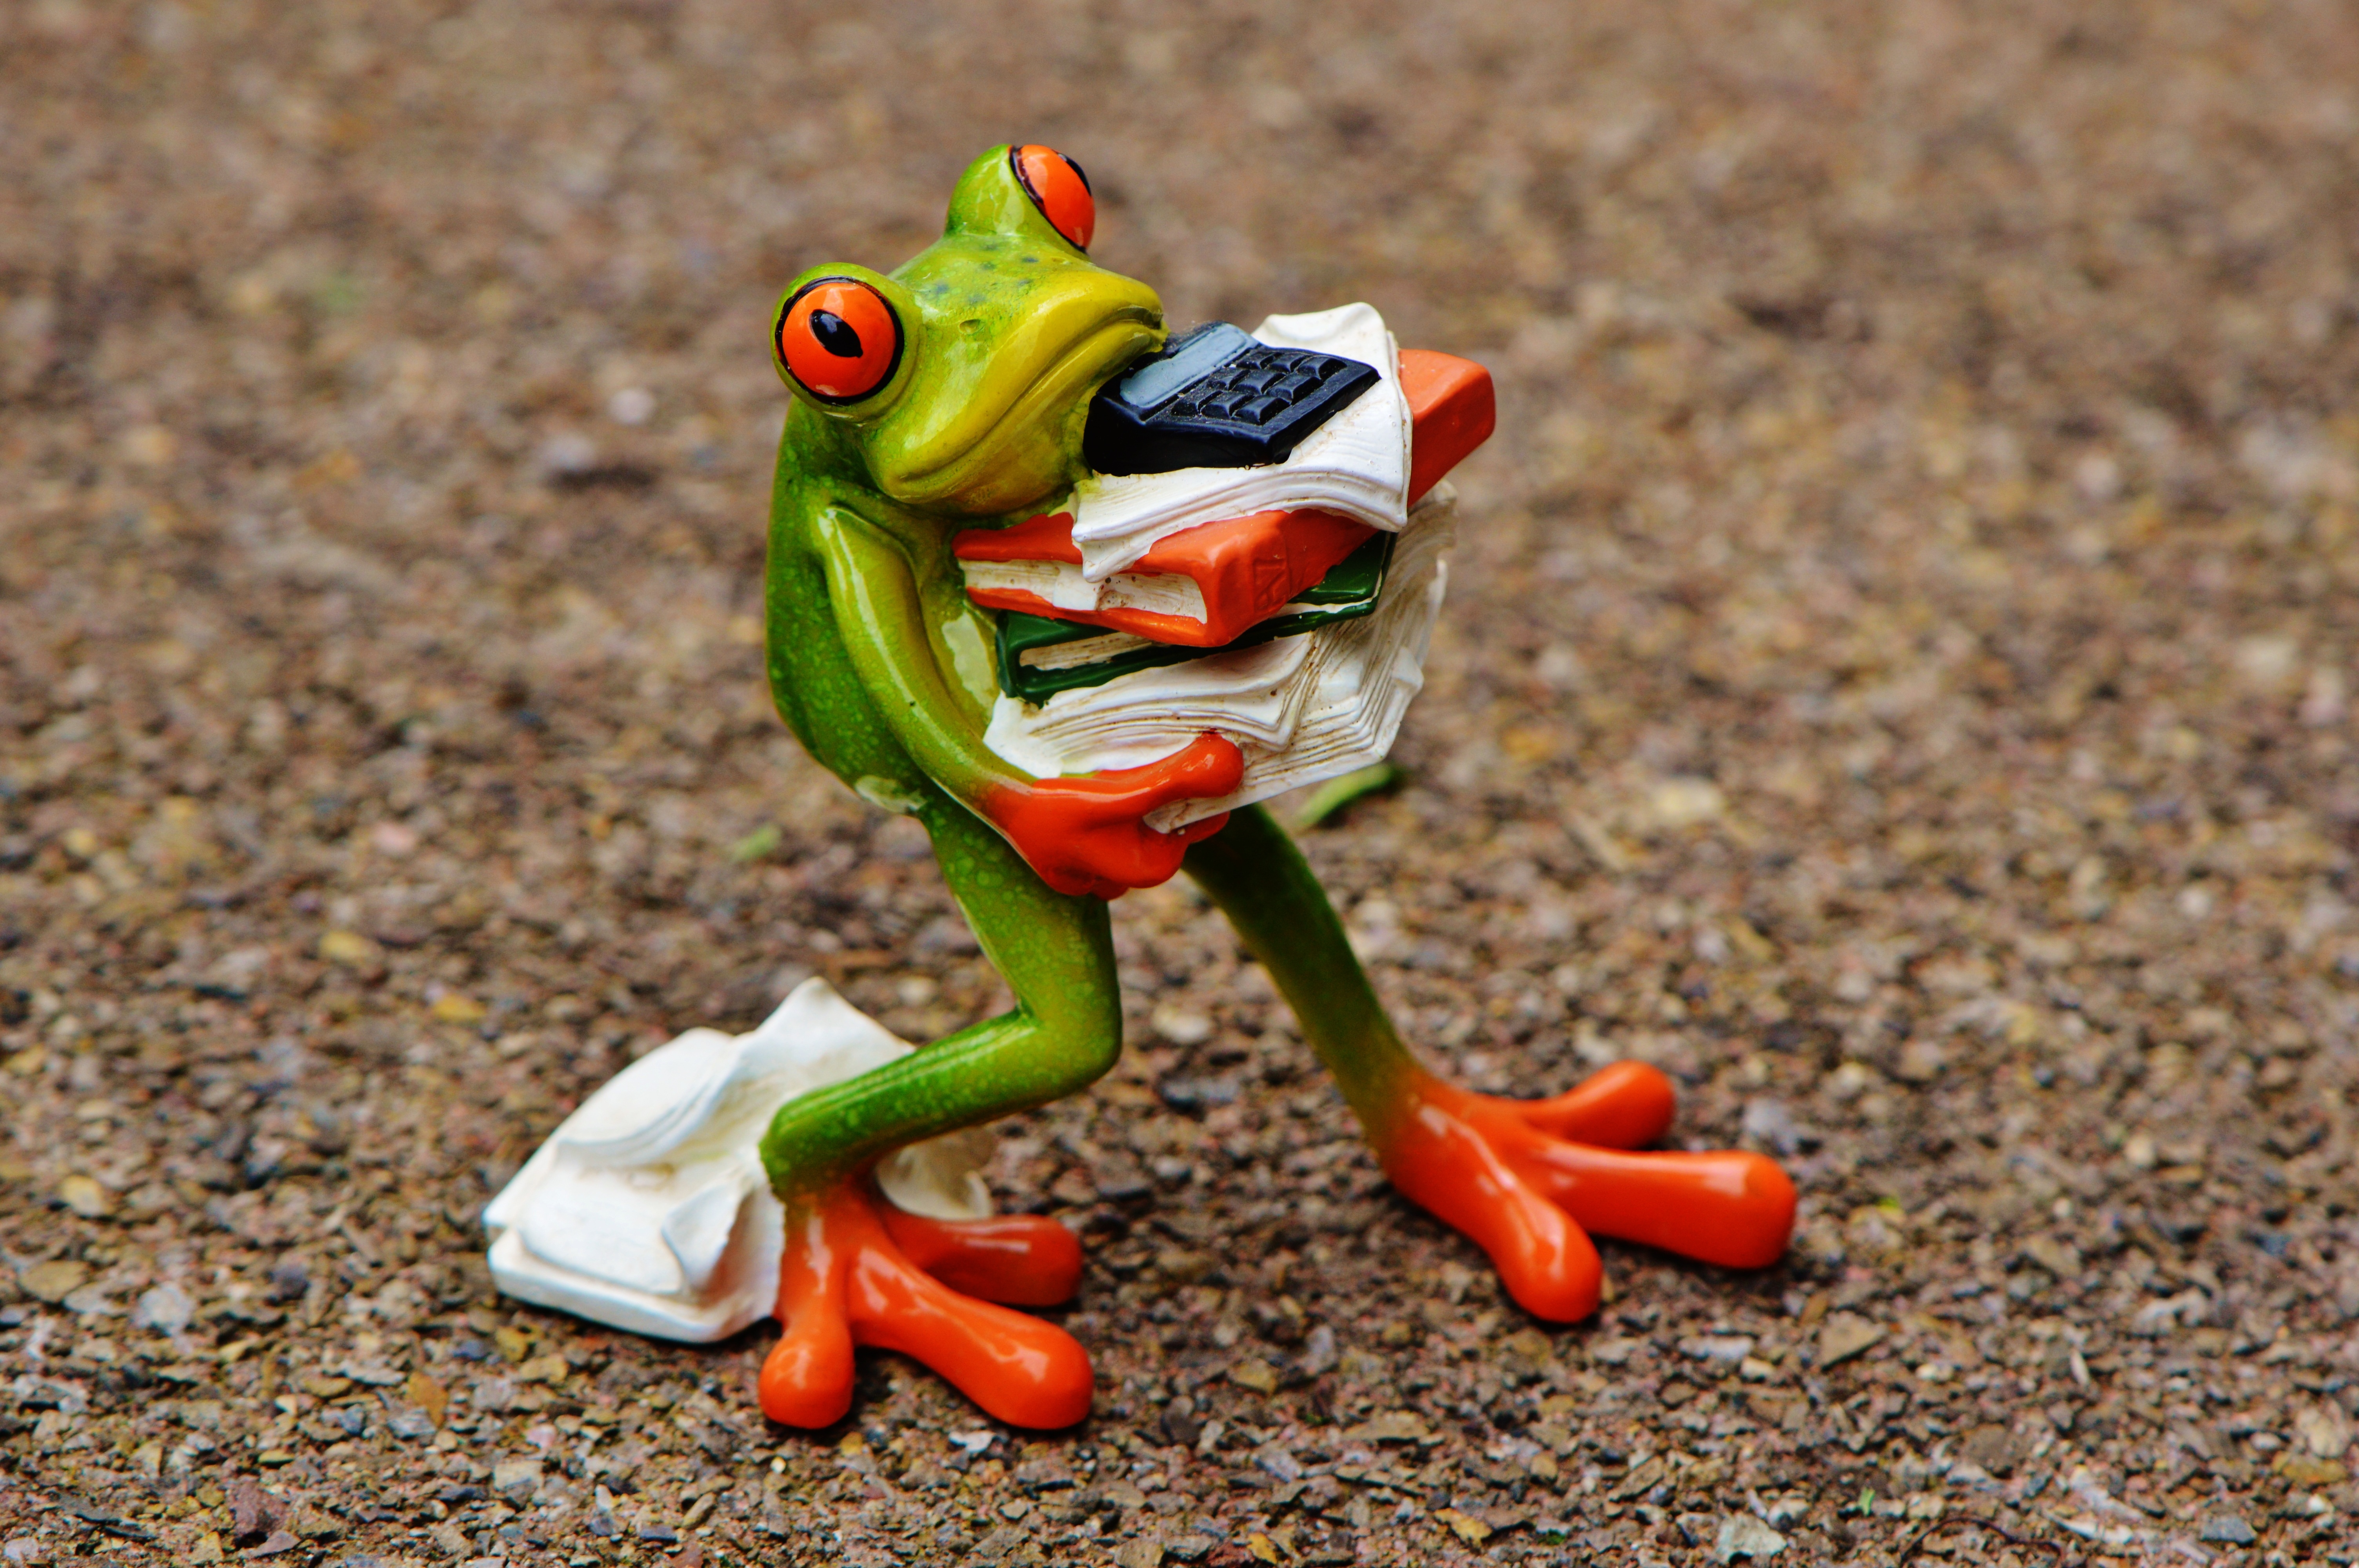
work, sweet, animal, cute, decoration, green, ceramic, office, frog, amphibian, stack, toy, tree frog, fun, figure, vertebrate, funny, stress, calculator, files, office work, files stacked